Heinz-Harald Frentzen

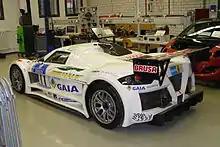
HHF Hybrid Concept Car (Gumpert Apollo)

In April 2008, Frentzen drove the Bahrain race in the Speedcar Series of the 2007/2008 season and later on joined the Speedcar Series for the complete 2008/2009 season. He competed in the 24 Hours of Le Mans for Aston Martin Racing driving one of the two factory Aston Martin DBR9s with Karl Wendlinger and Andrea Piccini in the GT1 class. His team finished 4th in class and 16th overall.